CMT Crossroads

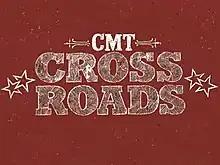

CMT Crossroads is an American television program broadcast on CMT that pairs country music artists with musicians from other music genres such as alternative rock, pop, R&B, Rock, soul and more, frequently trading off performing one another's songs, one cover song and also dueting on some numbers.